Tommy Milone

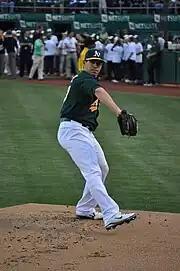
Milone warming up for the Oakland Athletics in 2012

Milone started the regular season in the third starting rotation spot behind Brandon McCarthy and Bartolo Colón. Milone was the only starting pitcher in the A's rotation to last all season without getting injured and had started the most games for the A's during the 2012 season. He pitched his first complete game of his career on June 20 defeating the Los Angeles Dodgers. Milone had started game 2 of the ALDS, but the A's had lost to a no decision in the bottom of the 9th inning. Milone finished the season with a 13–10 record and with 137 strikeouts and an ERA of 3.74.